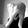
ASL letter: Q